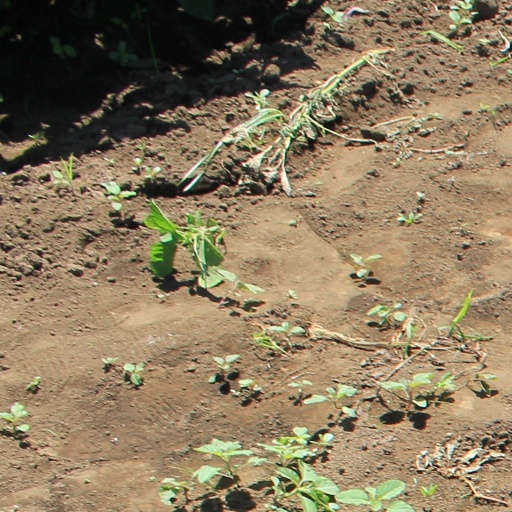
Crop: soybean